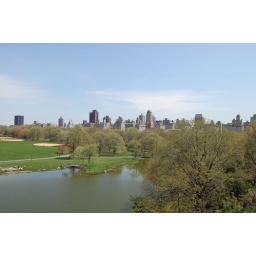
A view across a turtle filled lake. the presence of the NY skyline is clear in the distance.